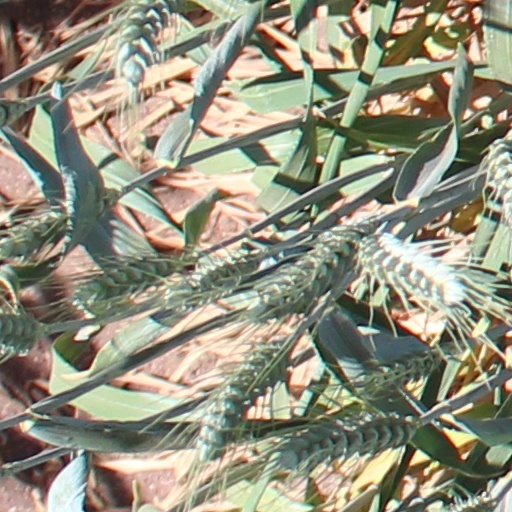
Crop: wheat